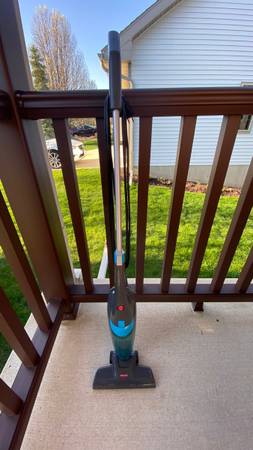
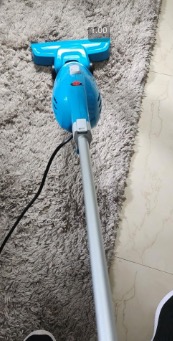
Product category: items_vacuum
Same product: no